A Scary Time

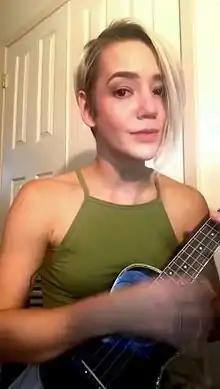
Screenshot from the October 7 video

"A Scary Time" is a 2018 feminist protest song and viral video written and performed by Lynzy Lab. It is based on the comment by former United States president Donald Trump that "it's a very scary time for young men in America", which he said amid the sexual assault allegations against his Supreme Court nominee Brett Kavanaugh. The song contains a list of situations in which men have harassed, coerced, or sexually assaulted women in the U.S. The list also includes some of the past responses from the American public, media, and legal system to women who have accused men of such acts.